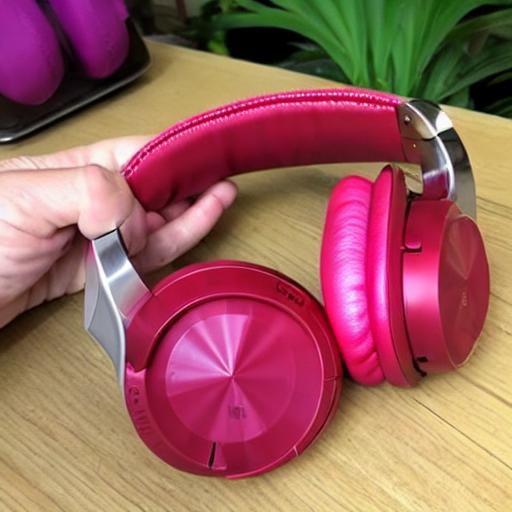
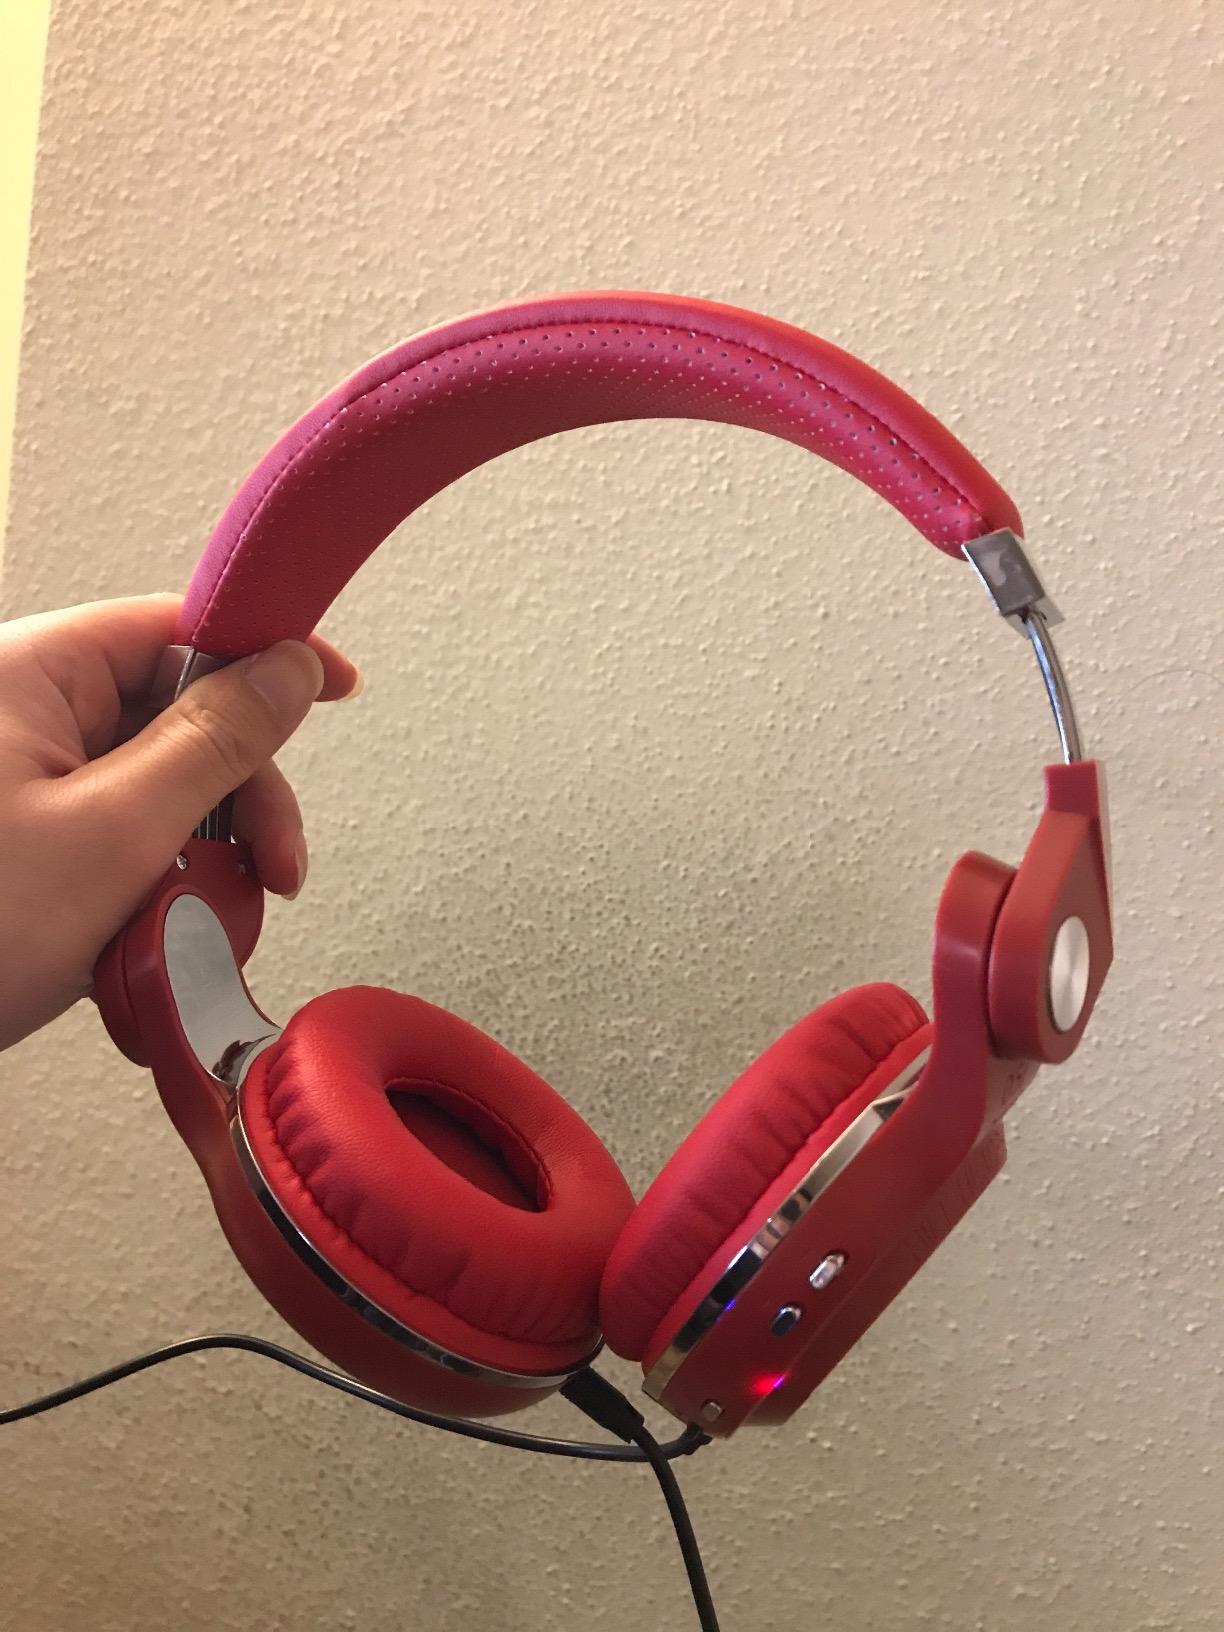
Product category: headphones
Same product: no